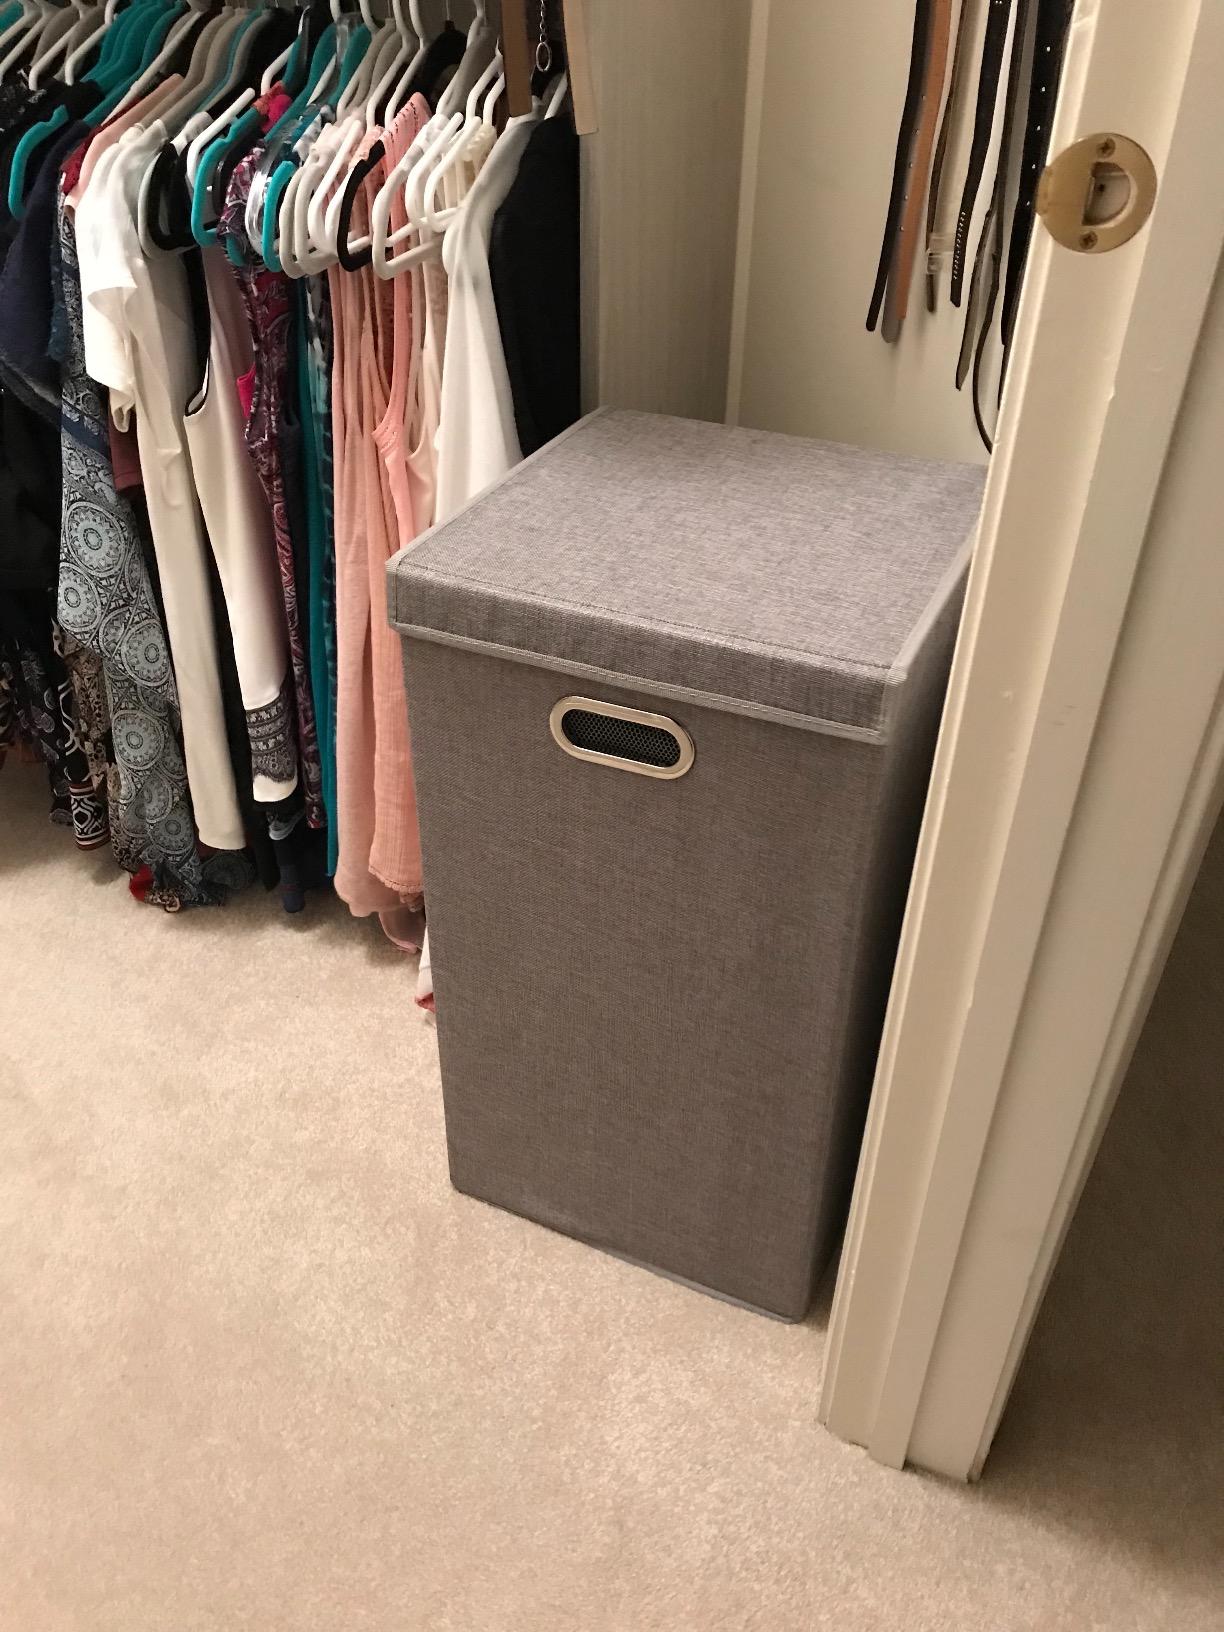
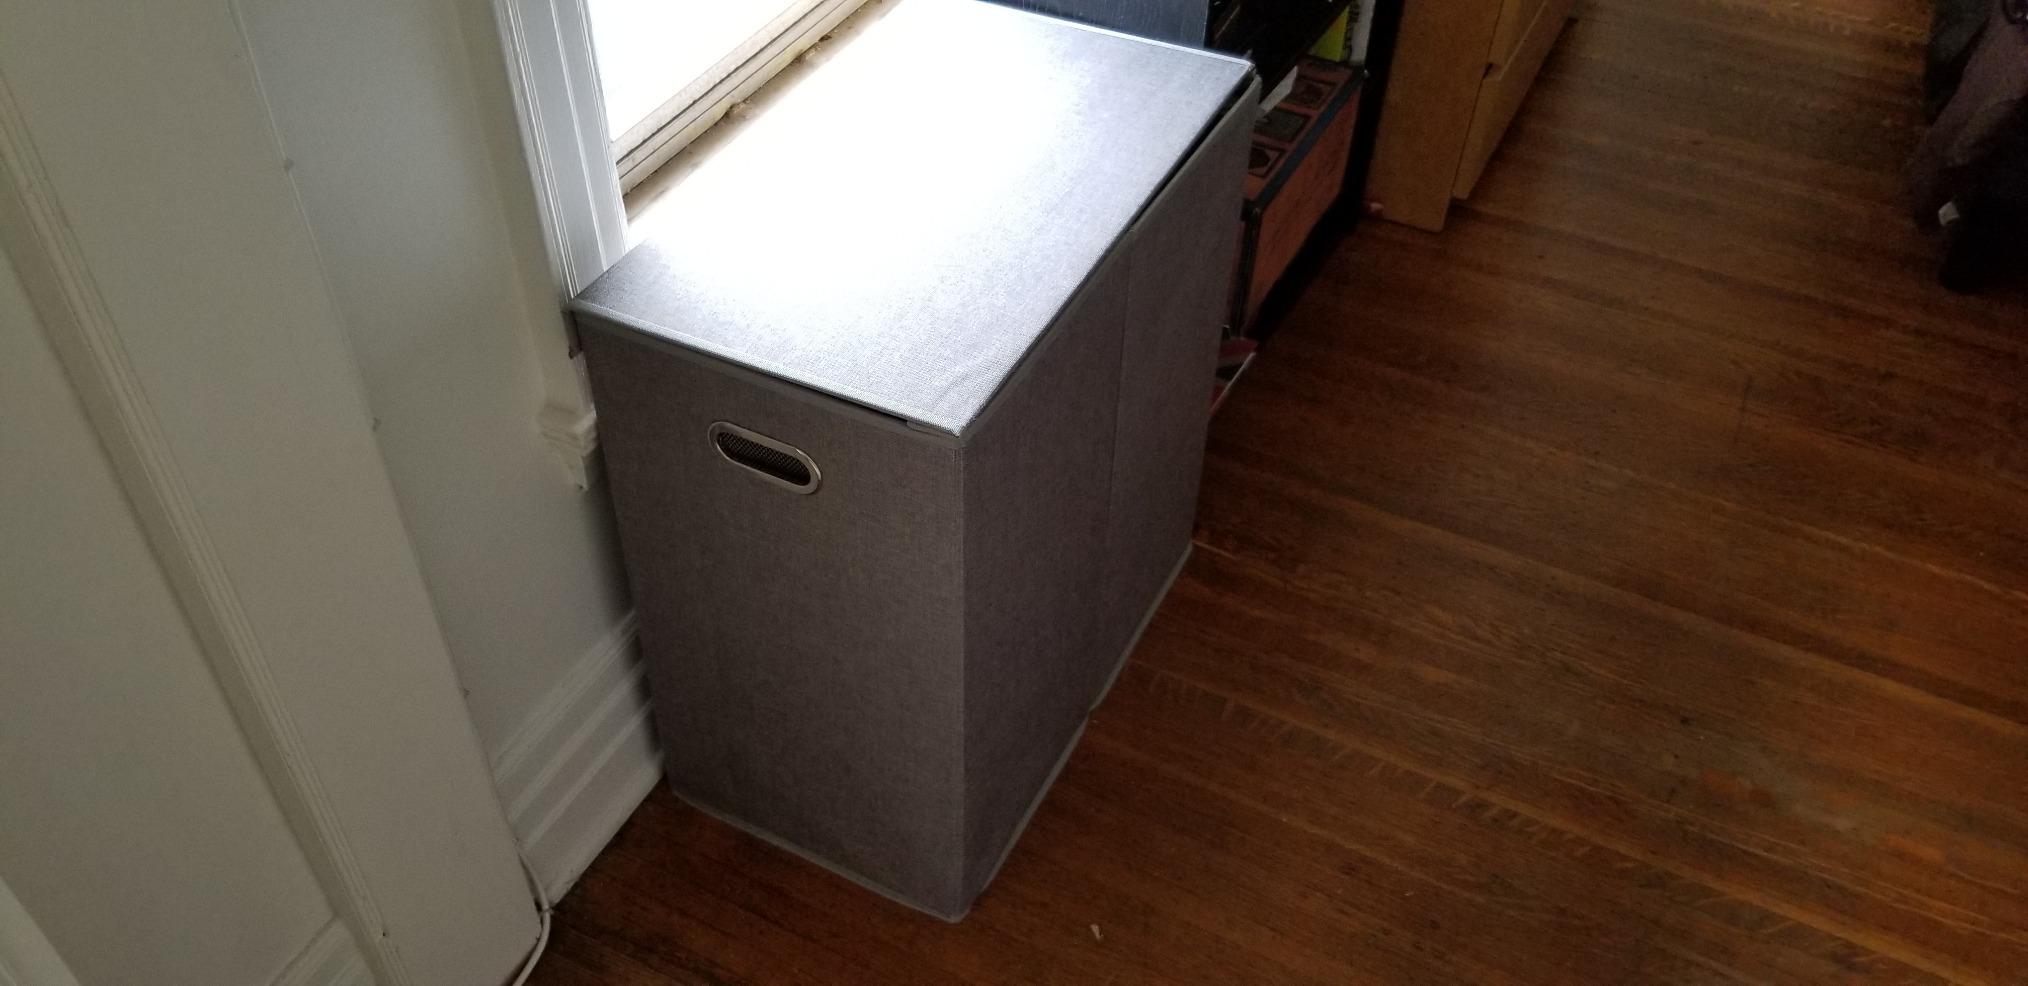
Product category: items_hamper
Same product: no